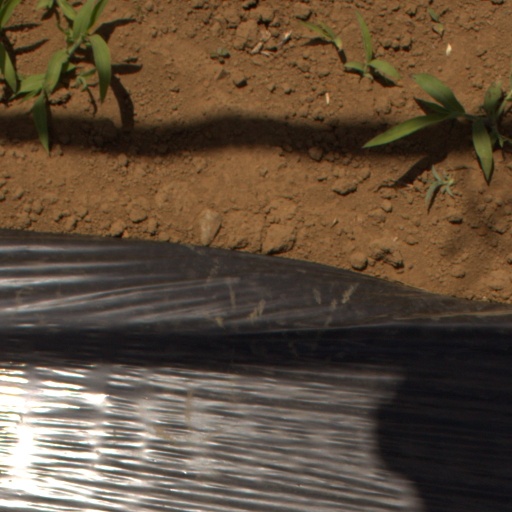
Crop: Jerusalem artichoke